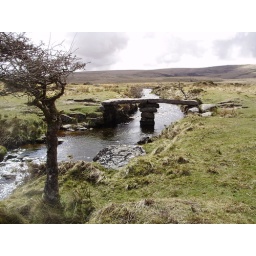
small bridge over river dart at scorehill on dartmoor